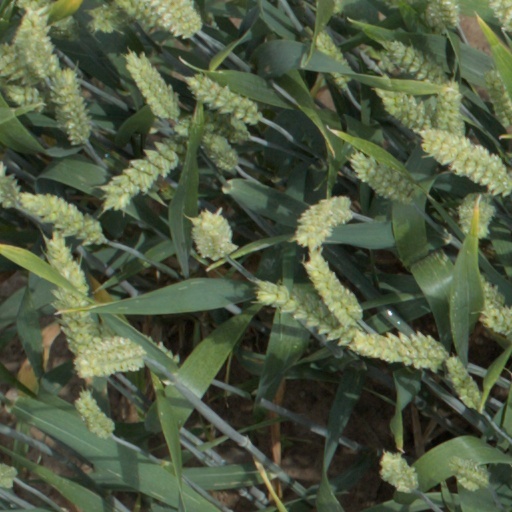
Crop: wheat